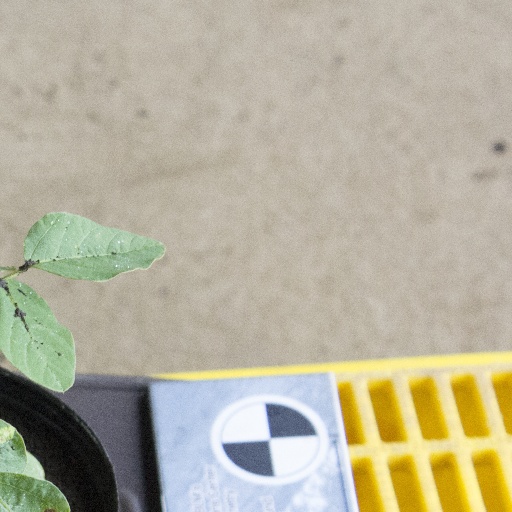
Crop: soybean